Westerburg station

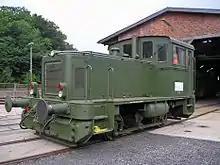
Deutz KS 230 B in the rail technology museum at the station (2008)

The station was opened together with the corresponding section of the Upper Westerwald Railway on 1 October 1886. The entrance building of the station was not completed until 1887. The Cross Westerwald Railway went into operation from Westerburg to Herborn on 16 July 1907 and was extended to Montabaur on 1 June 1910. The station building was then in the form of an "Inselbahnhof" ("island station", that is surrounded by tracks). There were a number of sidings to local industrial sites.